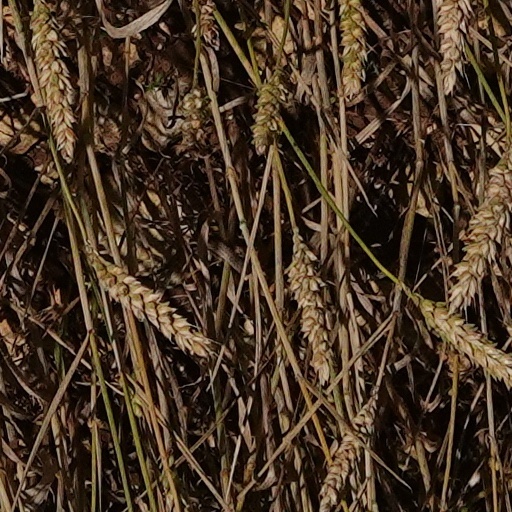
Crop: wheat